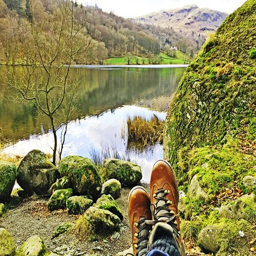
walking boots - overlooking a city